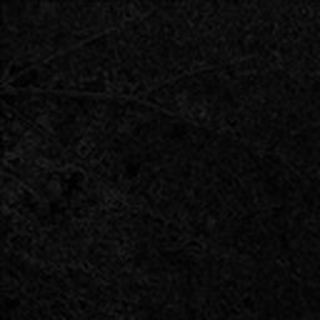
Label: cotton_powdery_mildew